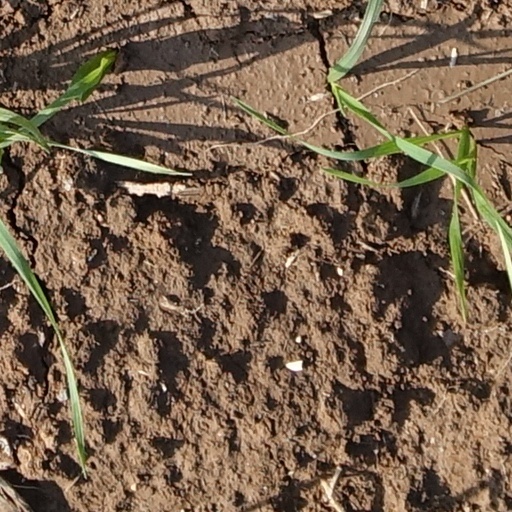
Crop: wheat